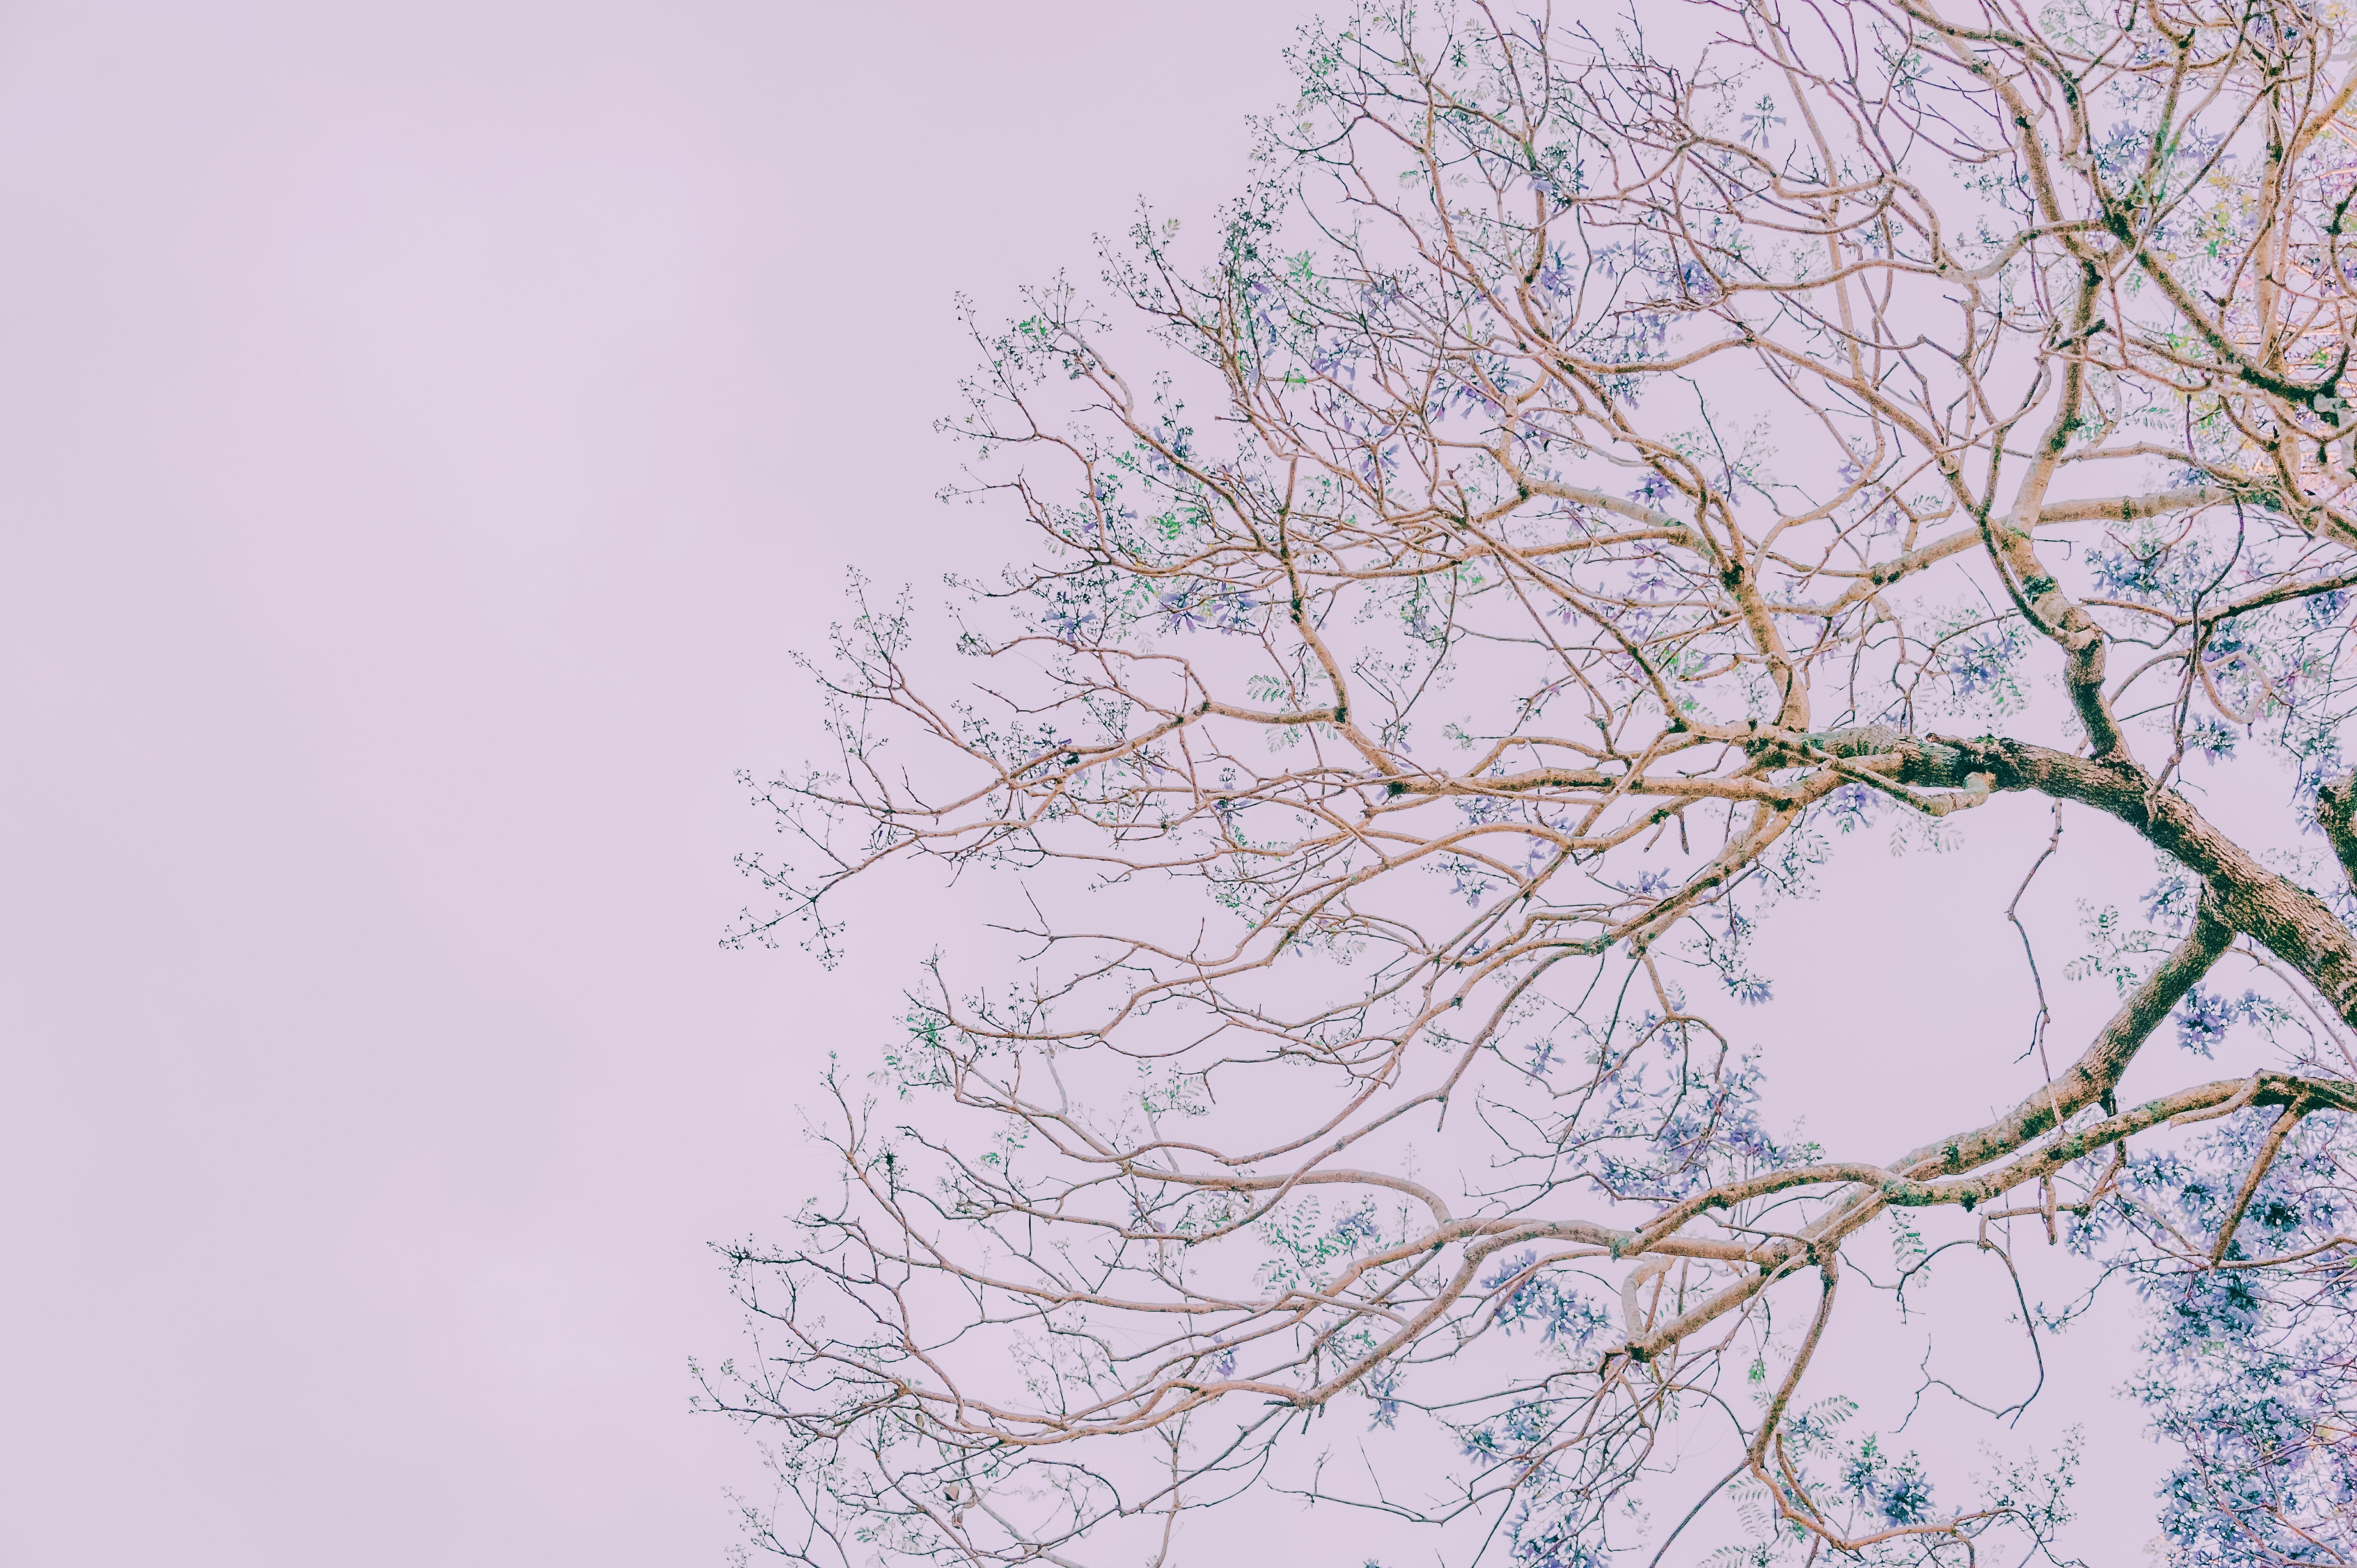
branch, tree, twig, plant, spring, woody plant, sky, plant stem, blossom, flower